Alfredo Di Stéfano

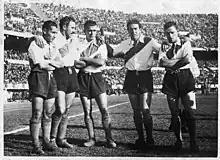
Di Stéfano (third from left) in "La Máquina" team of 1947, along with Reyes, Moreno, Labruna, and Loustau

Upon his return to River Plate, Di Stéfano became an integral part of La Máquina, taking on the role of the departing Adolfo Pedernera who had signed for Club Atlético Atlanta. Carlos Peucelle initially put Di Stéfano on the flank, a position in which Di Stéfano struggled; in a game against Atlanta of Pedernera, Peucelle decided to use him as a center forward and River eventually won 6–1. Soon, Di Stéfano imposed himself as the center forward and his teammates adapted to his game. He received the nickname of "Saeta Rubia" from journalist Roberto Neuberger. Though he had to leave the team for some time due to compulsory conscription, Di Stéfano contributed significantly to winning the 1947 Argentine Primera División, becoming the top scorer of the league with 27 goals.